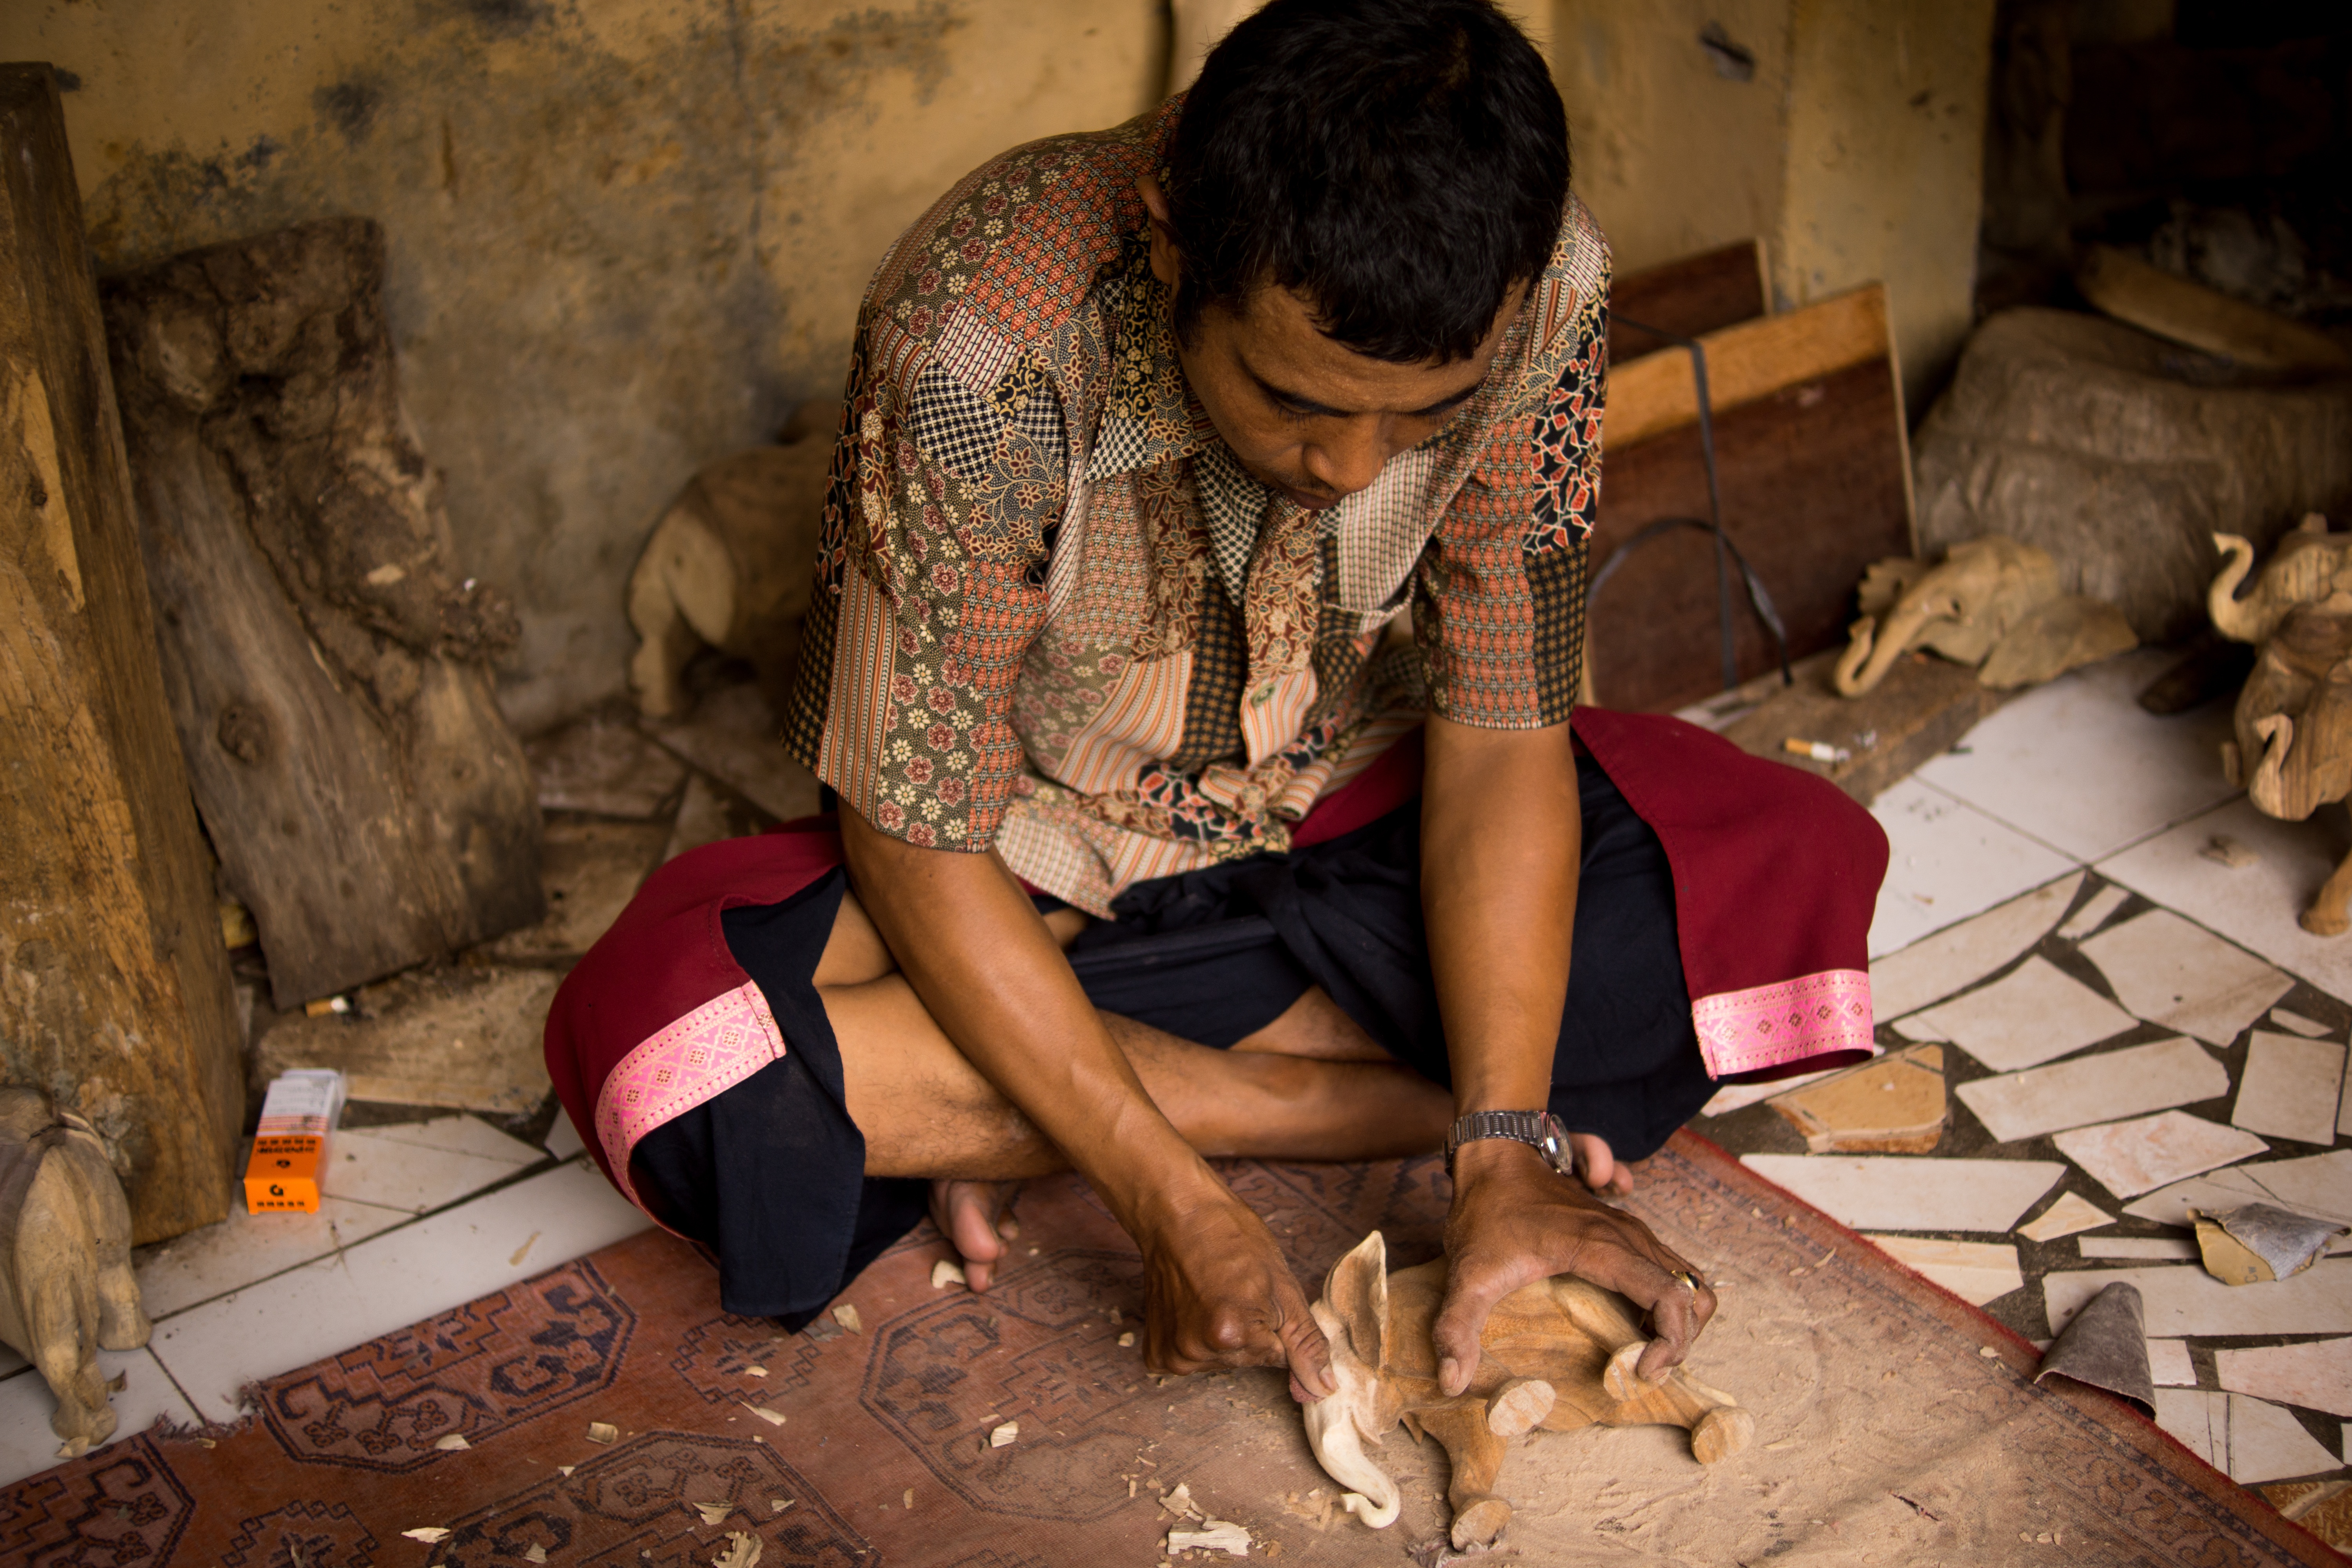
people, temple